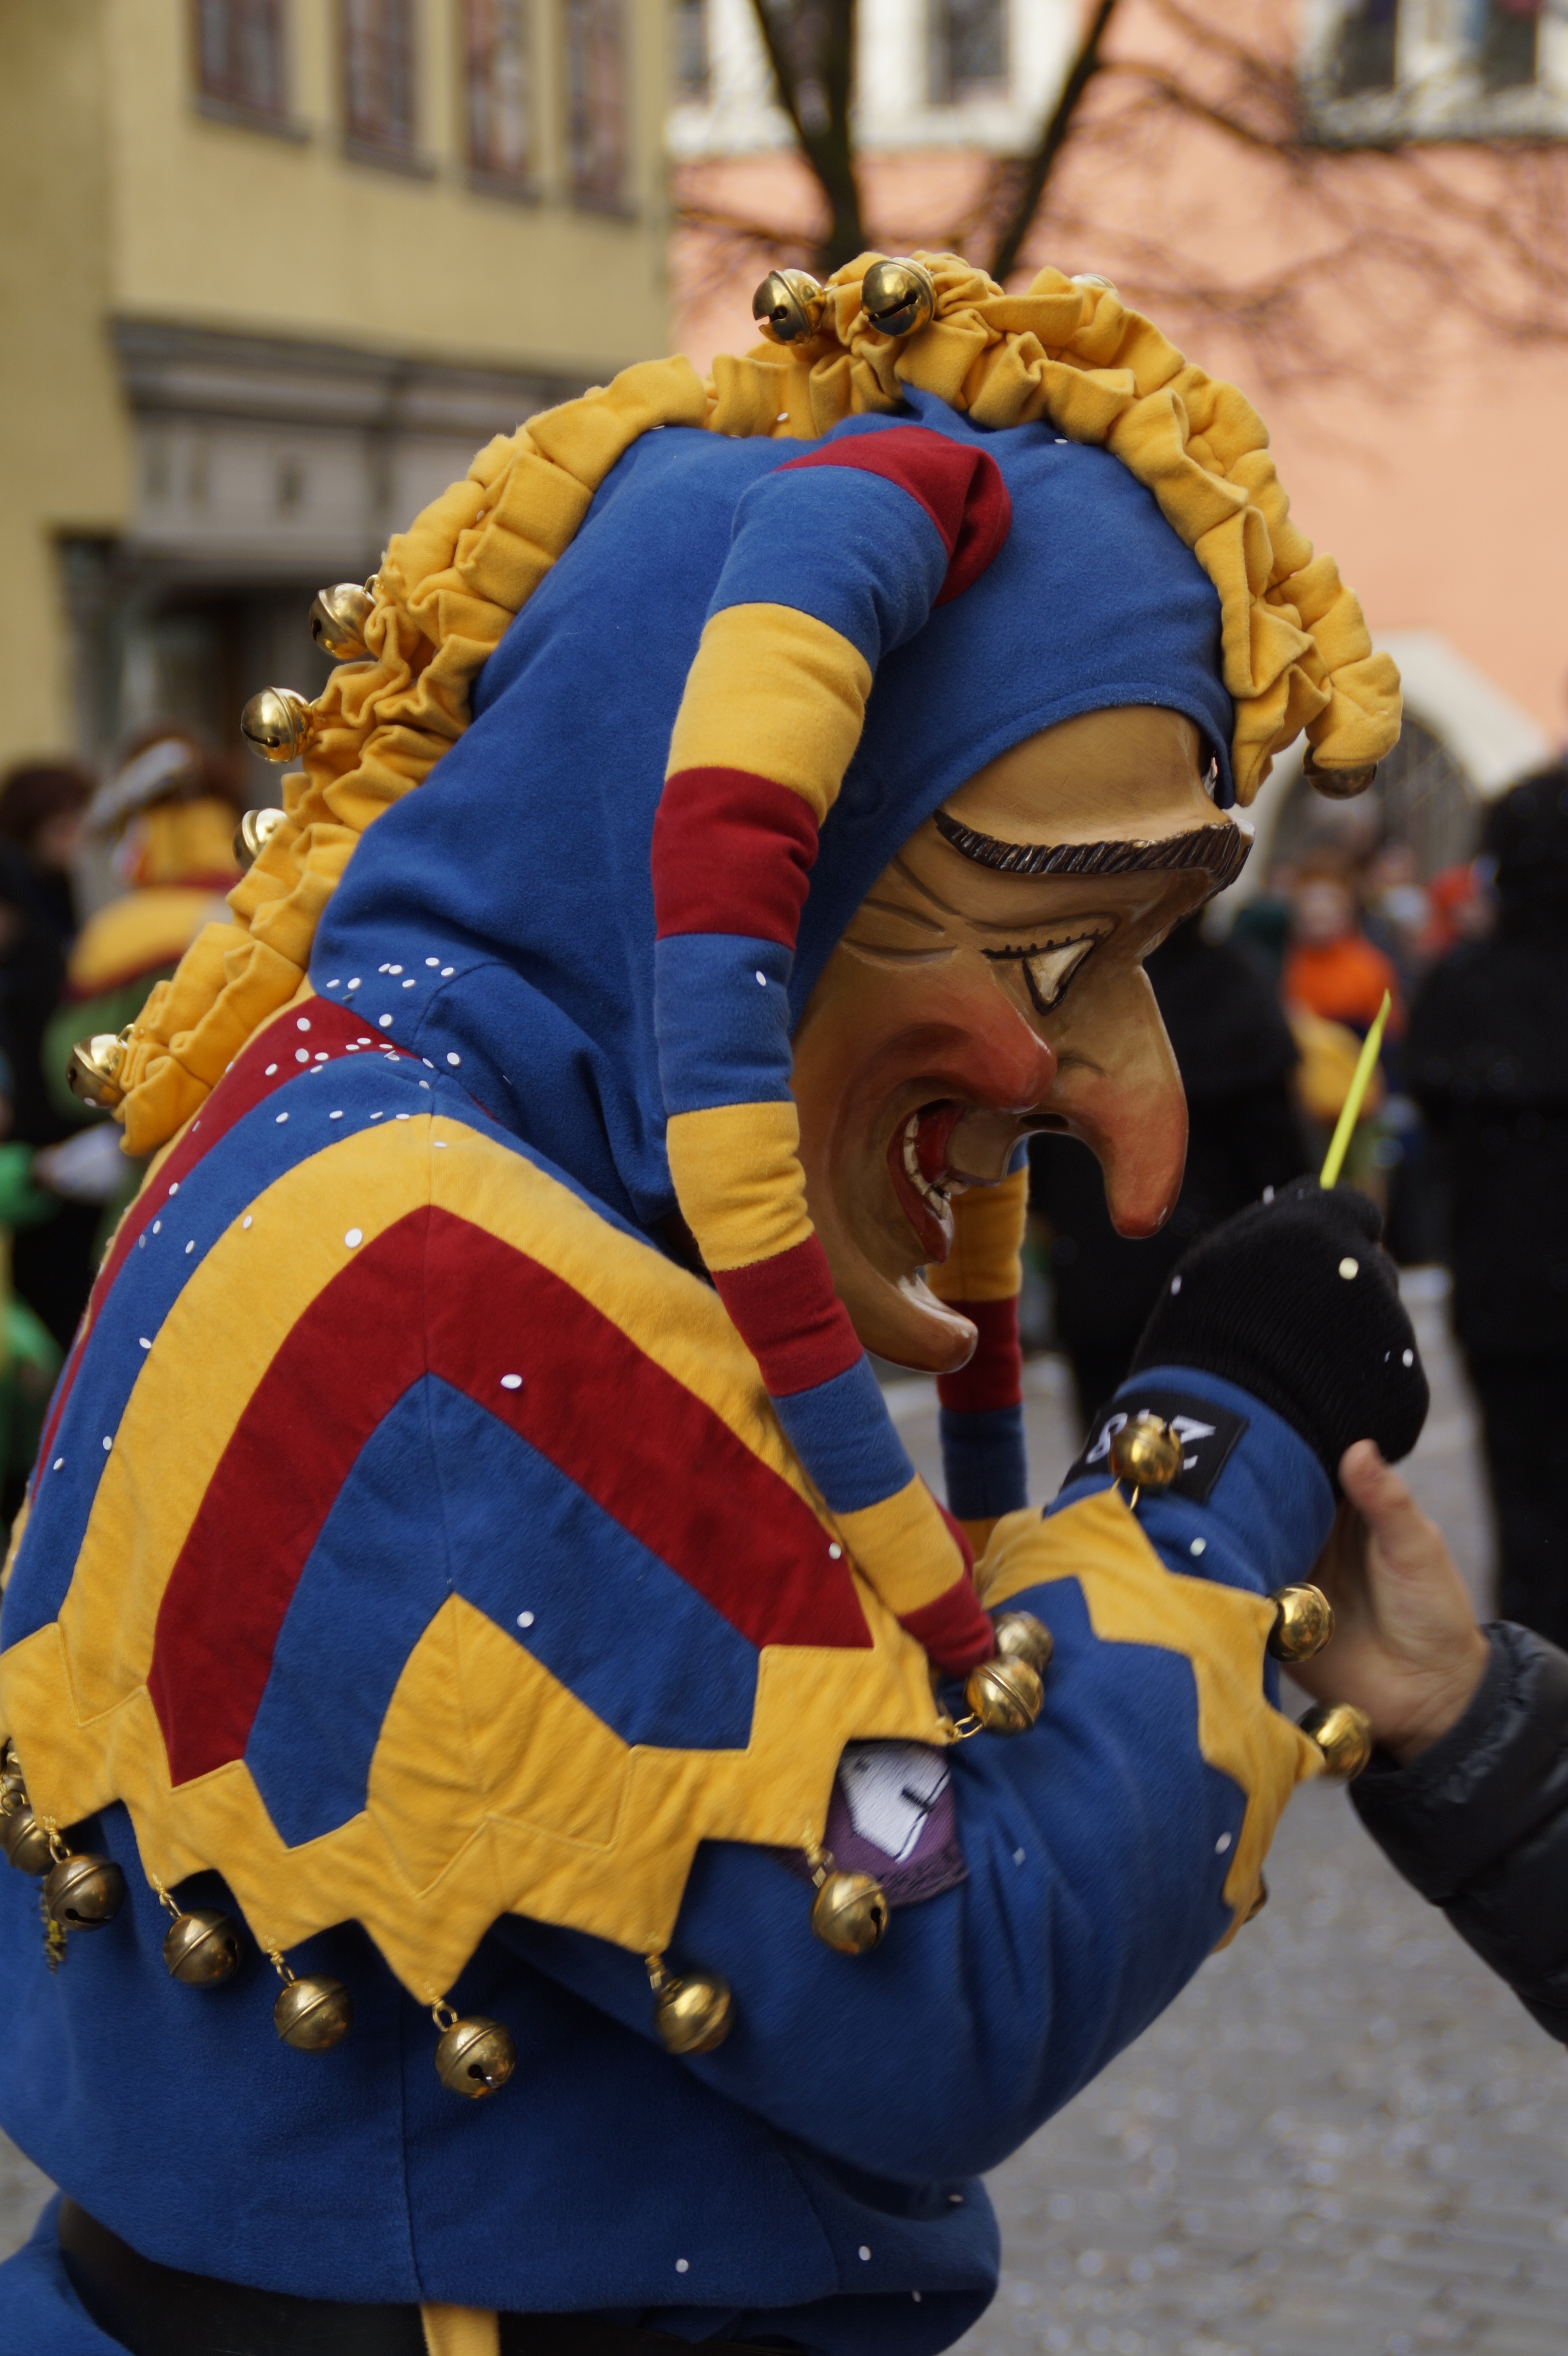
person, portrait, carnival, human, close, dressed up, face, festival, mask, figure, head, move, germany, carved, custom, tradition, costume, masquerade, panel, larva, schalk, customs, fool, jester, baden wurttemberg, fasnet, rogue, fools jump, swabian alemannic, haes, haestraeger, guild group, strassenfasnet, carnival parade, wooden mask, fools guild, court jester, buffoon